Prozor-Rama

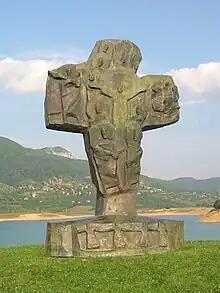
Cross monument by the Šćit monastery, Rama

According to the 2013 census, the population of the municipality was 14,280 and of the seat Prozor 3,367.